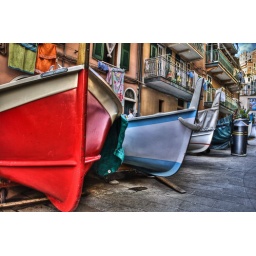
These boats were parked along the street in Manarola, presumably done daily after they are pulled out of the water